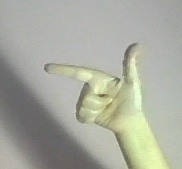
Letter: yaa